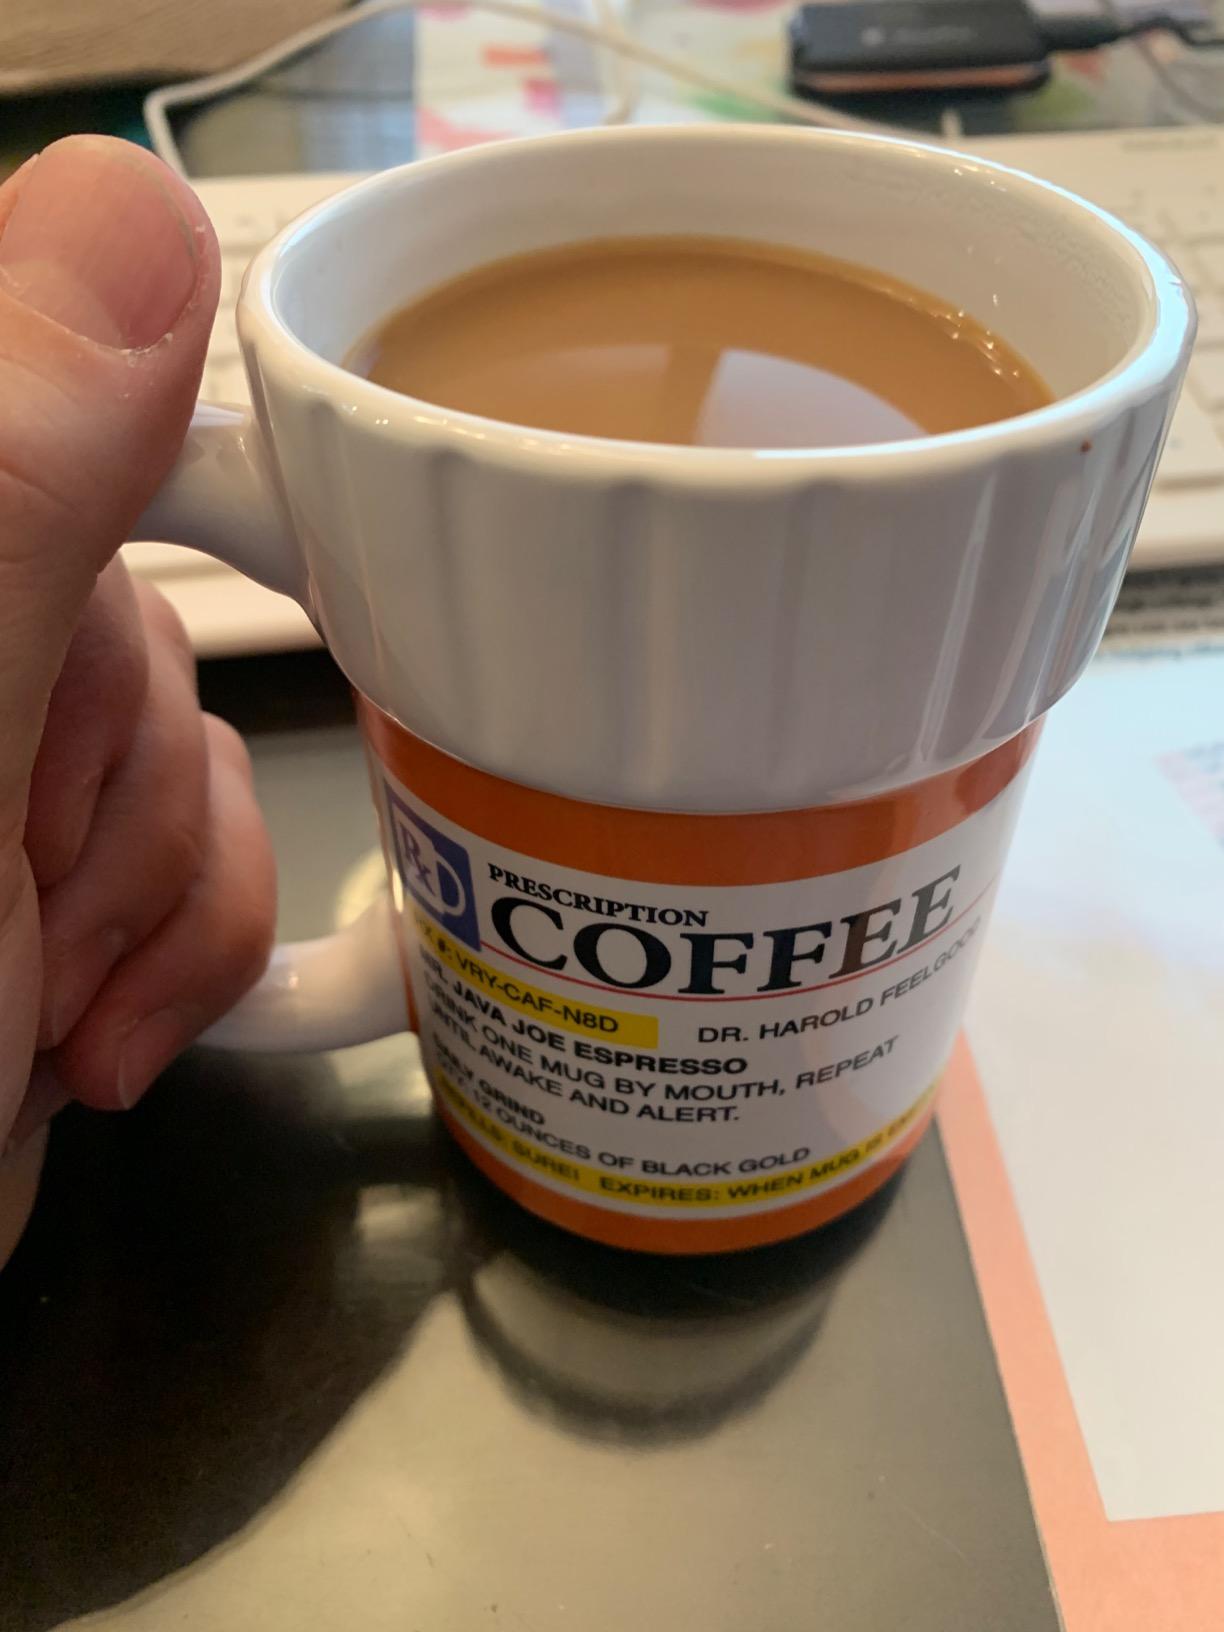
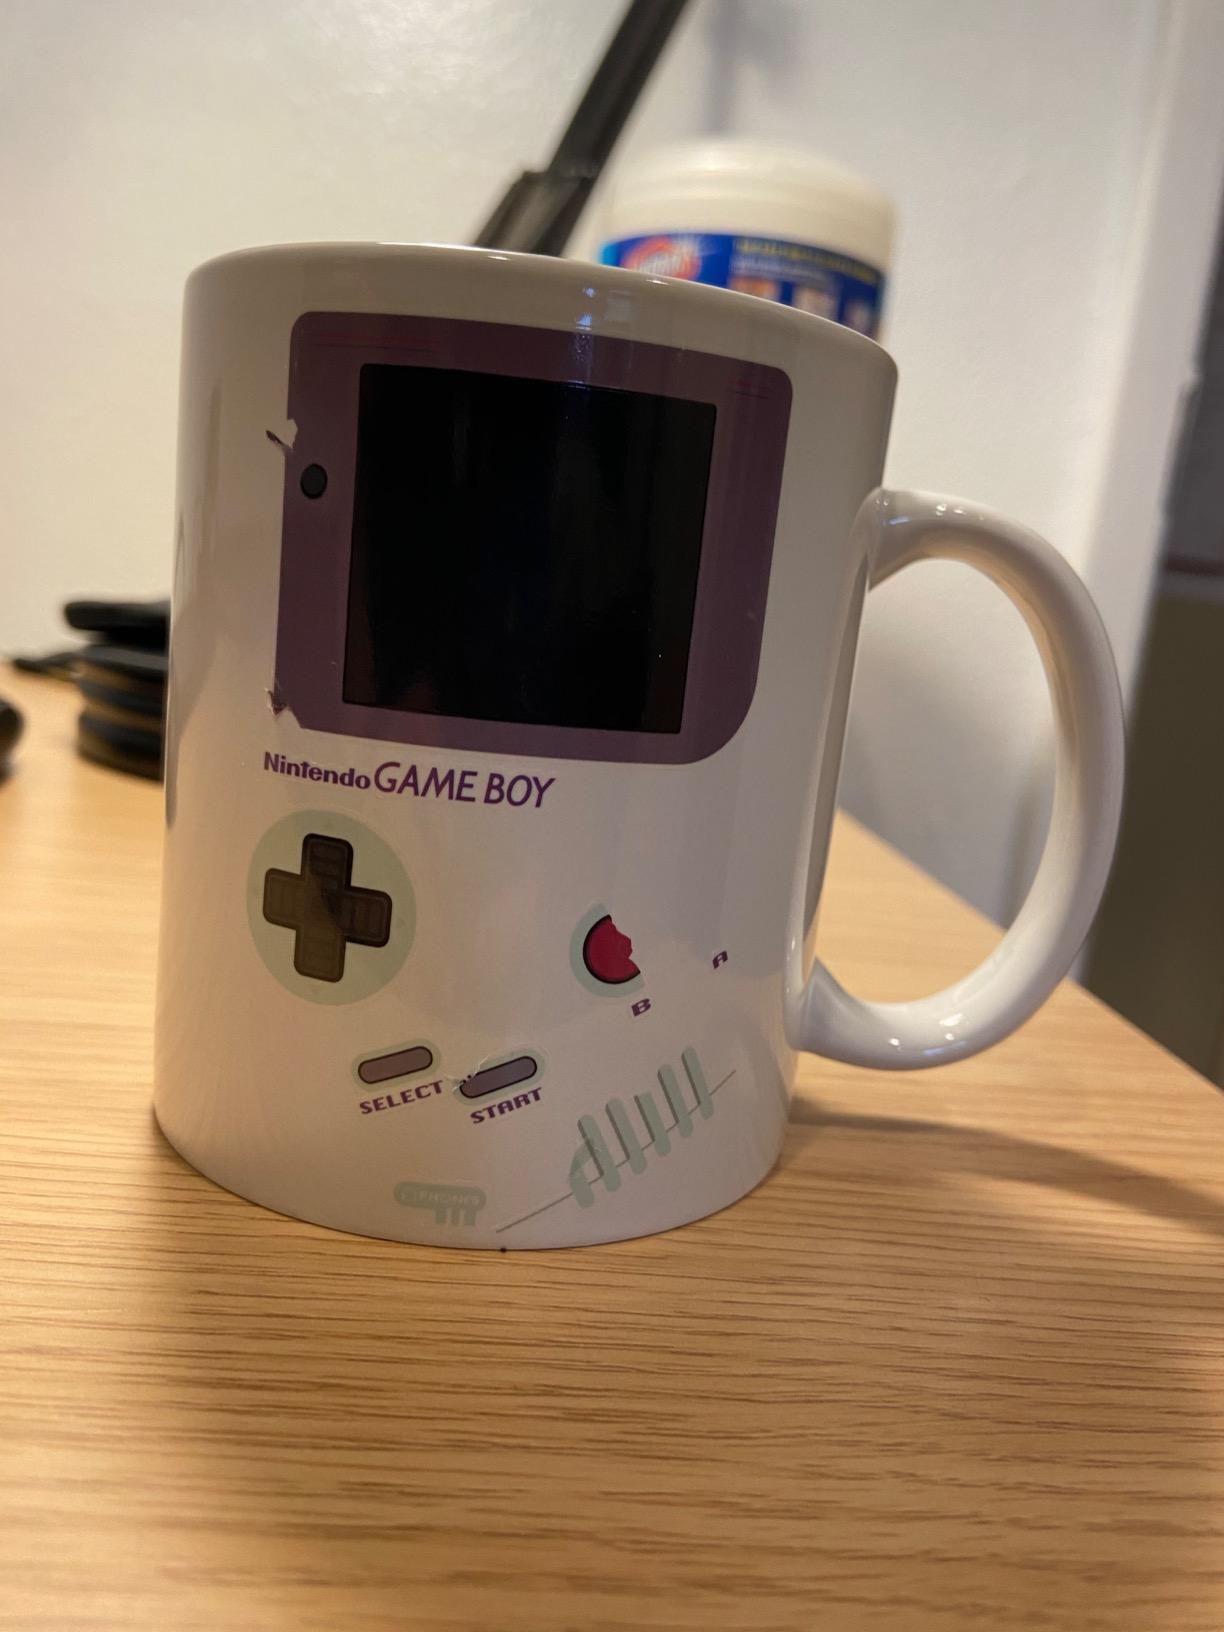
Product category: items_mug
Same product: no